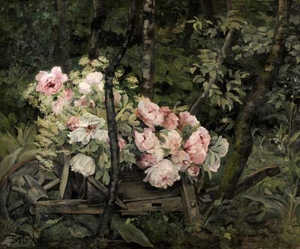
La brouette fleurie
Berthe Constance Ursule Art, née à Bruxelles le 26 décembre 1857 et morte à Saint-Gilles le 27 février 1934, est une artiste peintre belge qui a peint principalement des natures mortes au pastel.